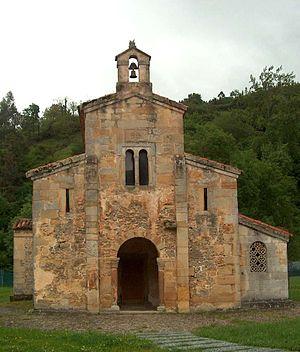
L’église San Salvador de Valdediós, familièrement appelé « El Conventín », est une église espagnole située sur le territoire de Villaviciosa dans les Asturies.